Presidency of Harry S. Truman

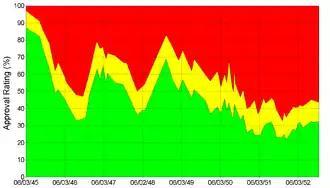
Graph of Truman's approval ratings in Gallup polls

Conflict between management and labor presented one of the biggest challenges to the conversion of the economy to peacetime production. Organized labor had adhered to its pledge to refrain from striking during the war, but labor leaders were eager to share in the gains from a postwar economic resurgence. After several labor disputes broke out in September and October 1945, Truman convened a national conference between leaders of business and organized labor in November, at which he advocated collective bargaining in order to avoid labor-related economic disruptions. The conference failed to have a major impact; an unprecedented wave of major strikes affected the United States, and by February 1946 nearly 2 million workers were engaged in strikes or other labor disputes. Many of the strikes were led by John L. Lewis of the Congress of Industrial Organizations (CIO), who Truman despised.